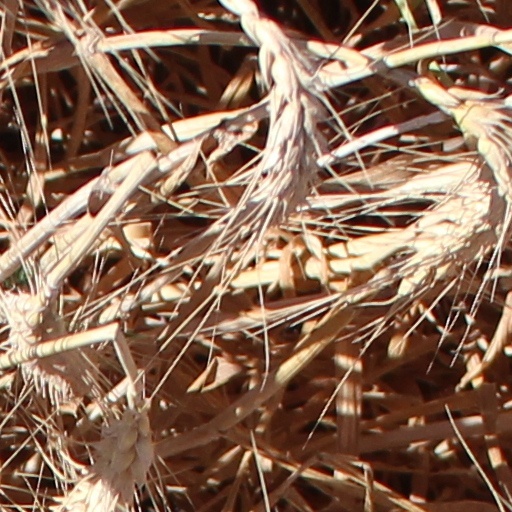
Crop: wheat